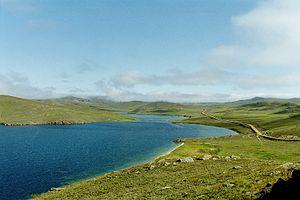
La Sibérie est la partie de la Russie située en Asie : une immense région d'une surface de 13,1 millions de kilomètres carrés très peu peuplée. Située dans le centre et l'est de la Fédération de Russie, elle s’étend de l'Oural à l'ouest-nord-ouest jusqu'à l'océan Pacifique à l'est-nord-est et de l'océan Arctique au nord jusqu'aux monts Altaï situés au sud-sud-ouest entre le Kazakhstan et la Mongolie et jusqu'aux frontières mongoles et chinoises respectivement au sud-sud-est et à l'est-sud-est. Constituant la partie nord de l'Asie, la Sibérie représente 77 % de la surface de la Russie, mais seulement 27 % de sa population, et se caractérise par un climat froid et continental avec un paysage au relief modéré sillonné par d'énormes fleuves. Longtemps habitée par des populations pastorales de langues ouralo-altaïques, elle a été progressivement colonisée par l'Empire russe à partir du XVIIᵉ siècle. Le régime soviétique a poursuivi l'exploitation forestière et a débuté l'extraction minière, gazière et pétrolière au XXᵉ siècle.